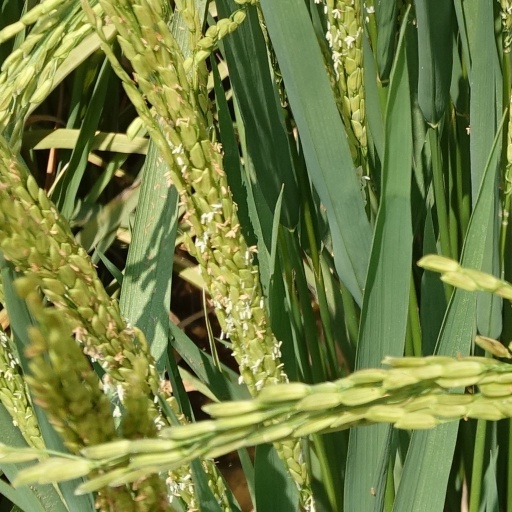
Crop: rice